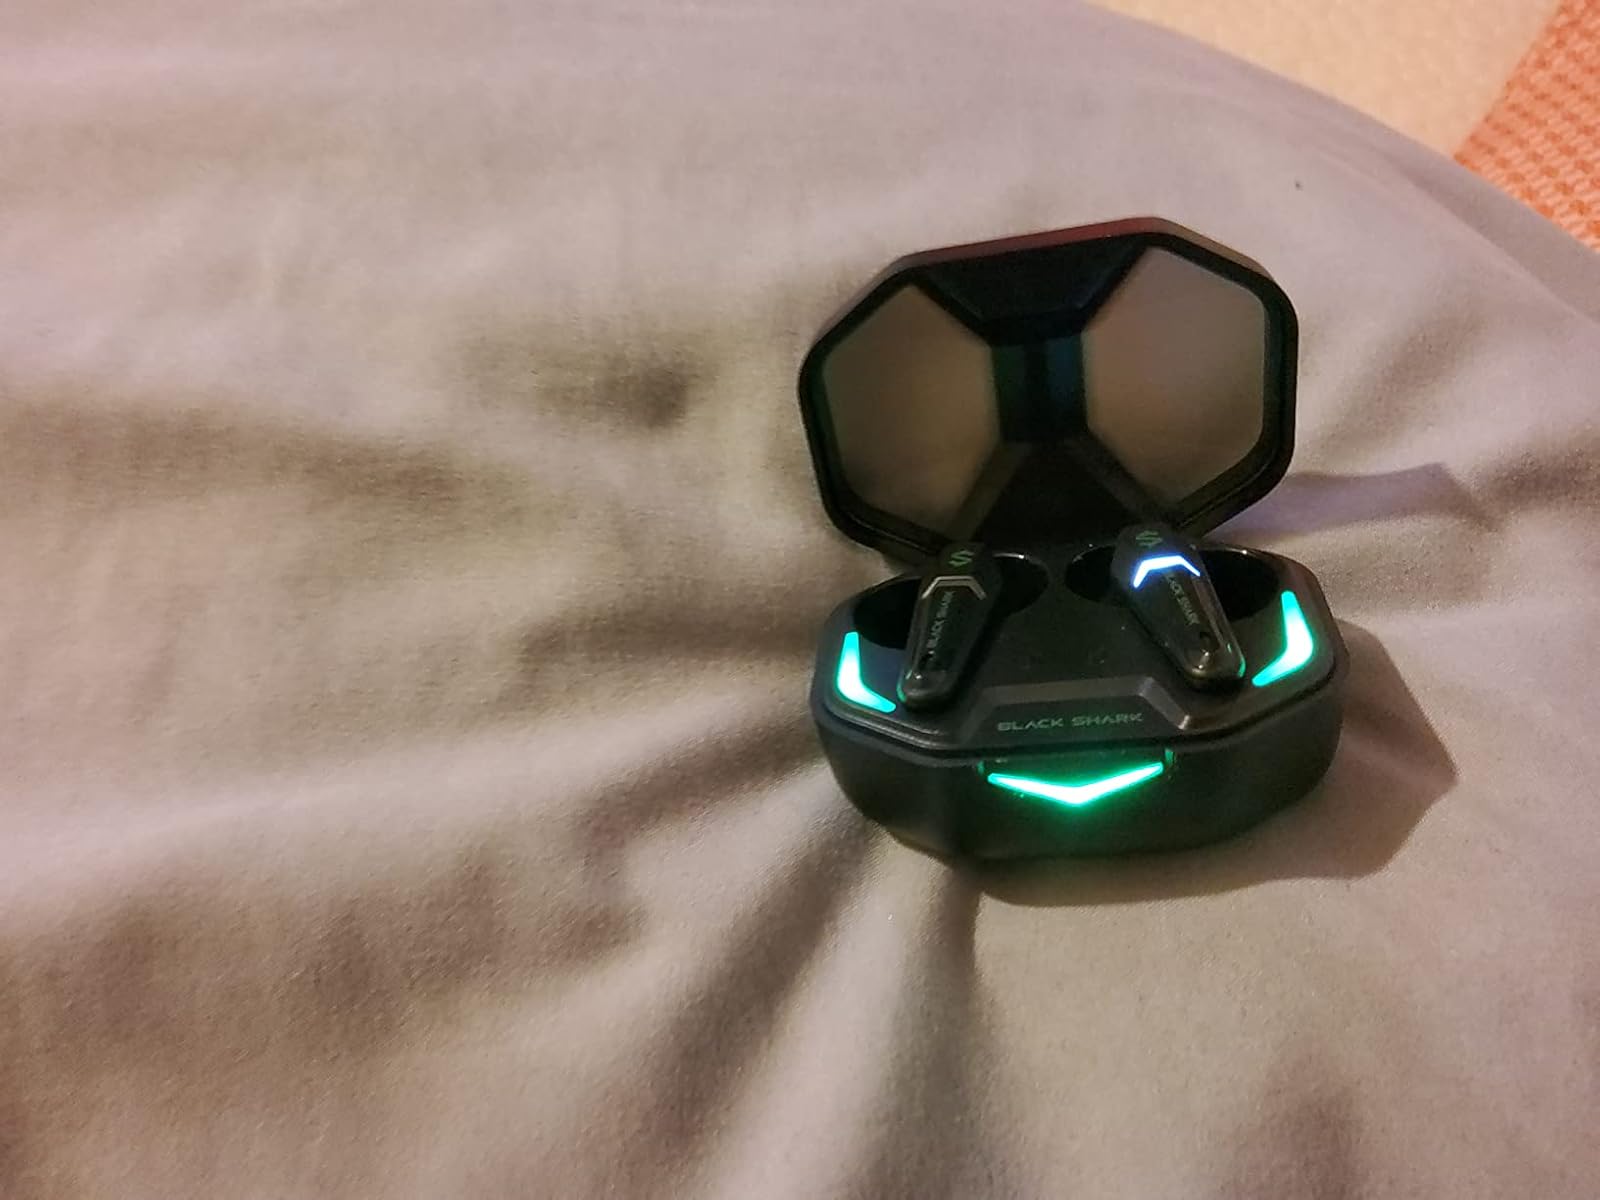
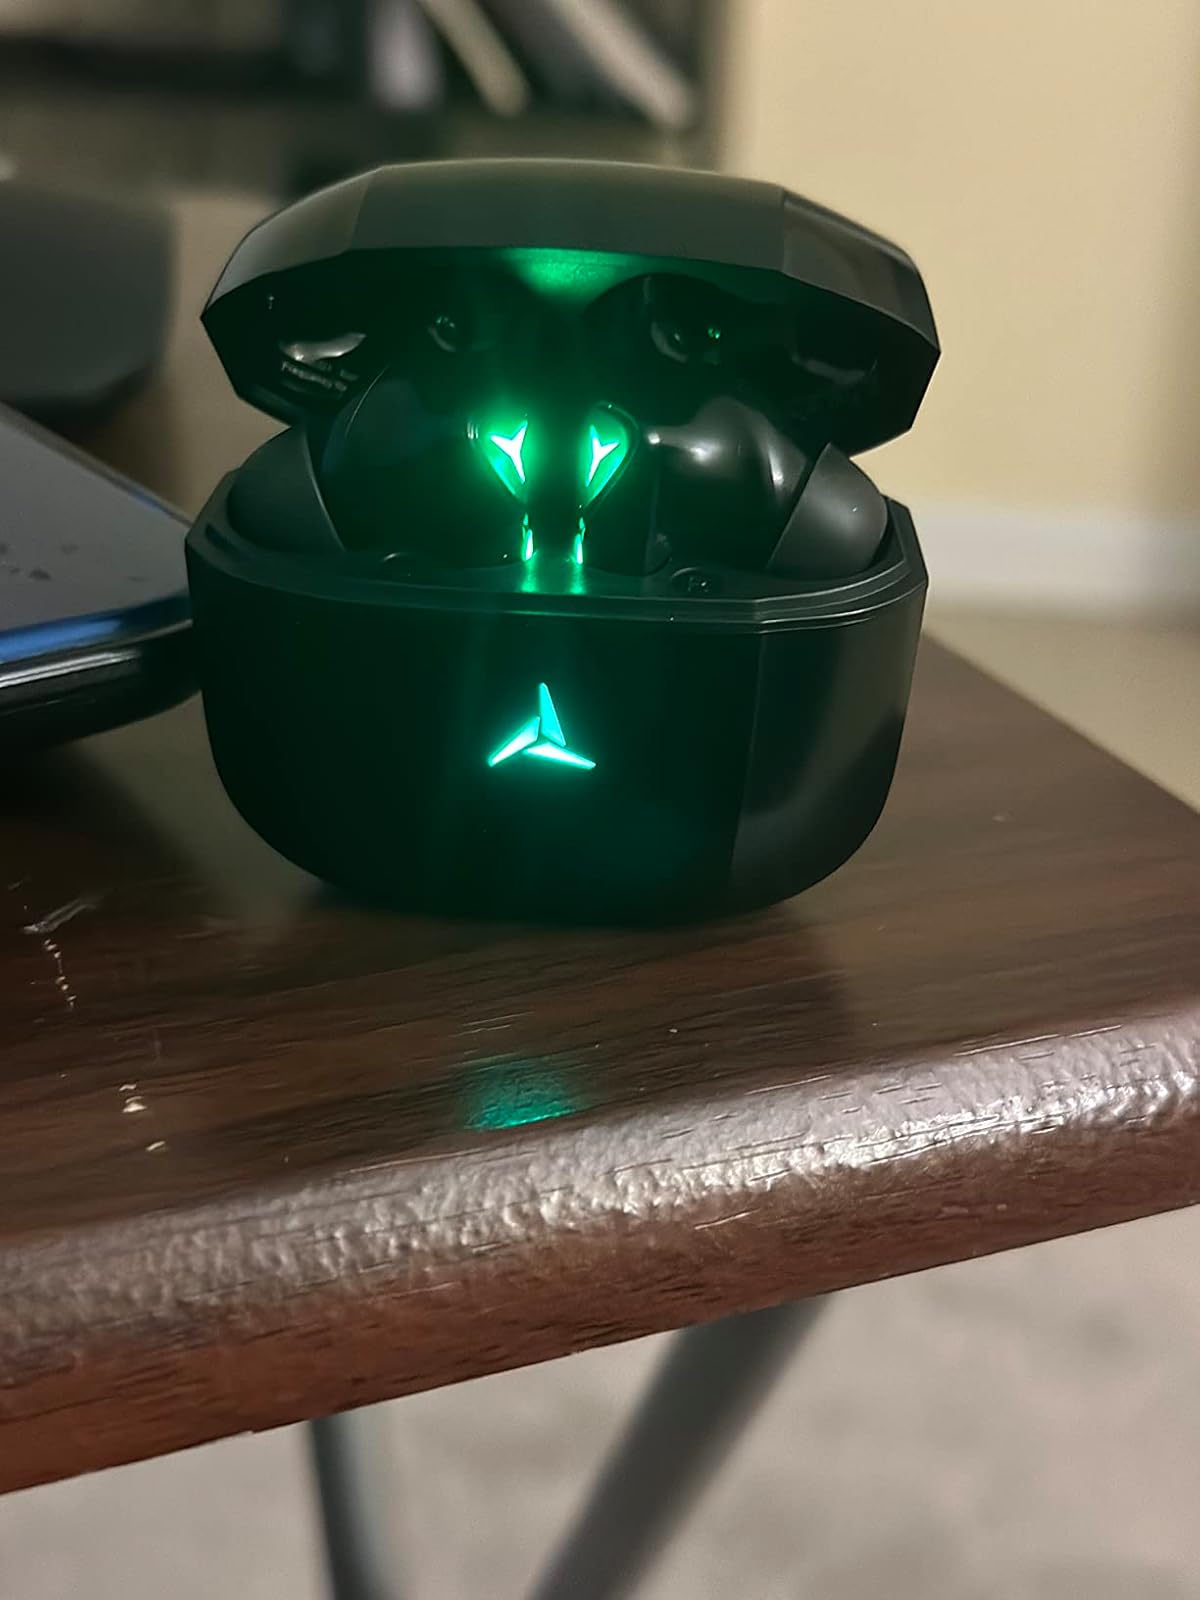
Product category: earbuds
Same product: no